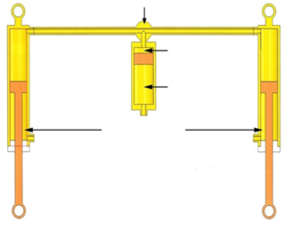
Le Quadro 350D est un scooter à trois roues de l'entreprise suisse Quadro Technologie qui a son siège à Vacallo. Il est présenté en 2010 lors du salon de Milan puis il sort en 2012.